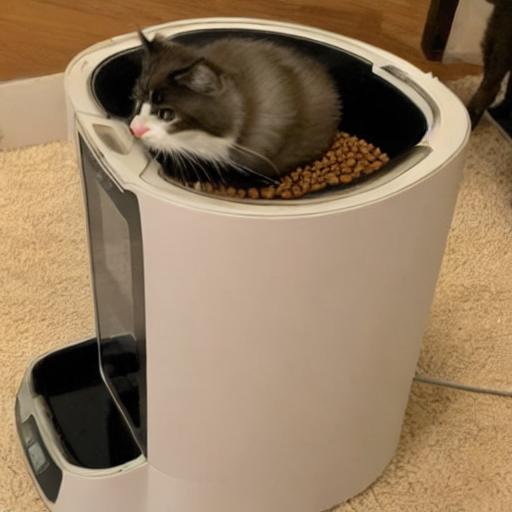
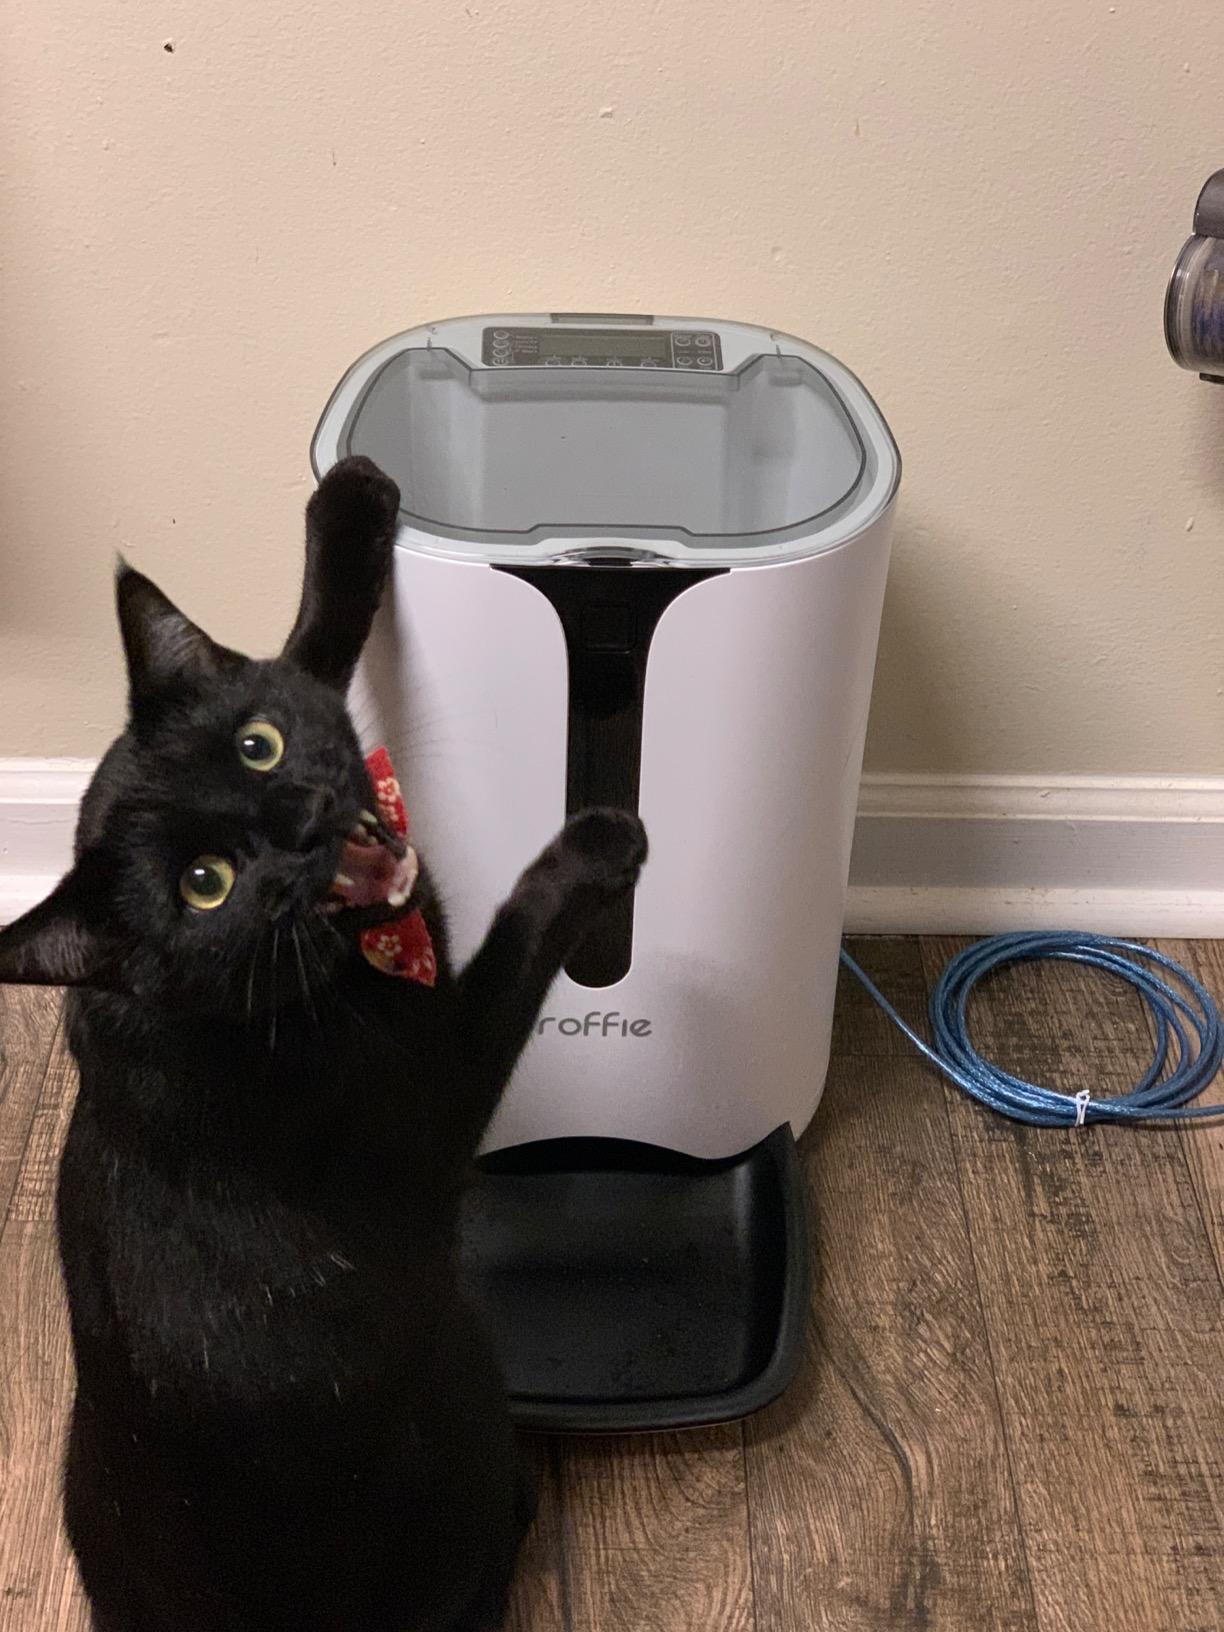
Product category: items_feeder
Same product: no